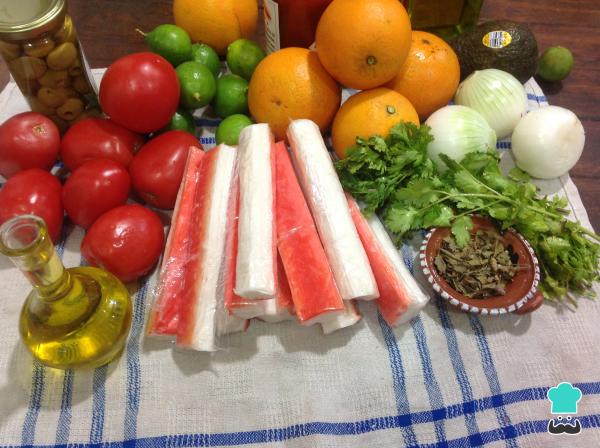
Vamos a juntar todos los ingredientes como primer paso para preparar nuestro ceviche de pescado.